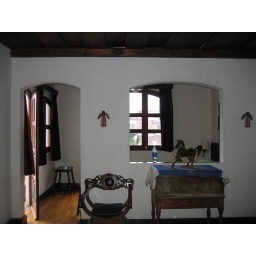
living room, bedroom door, patio door in my room -Hotel Chichicastenango